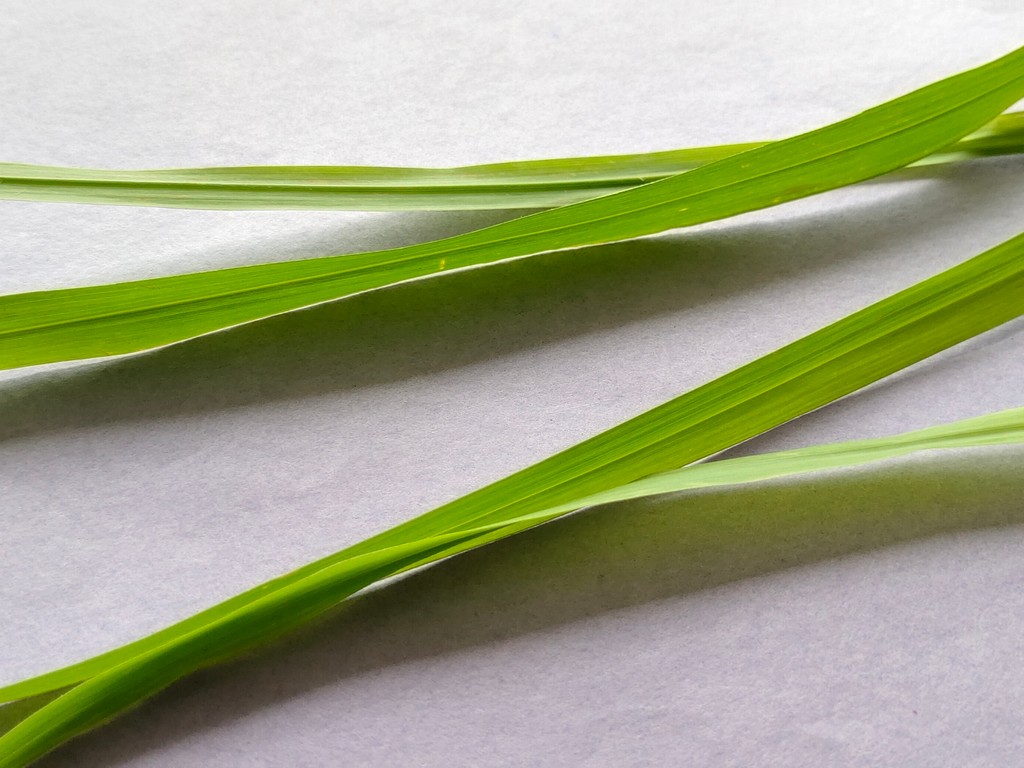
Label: Healthy